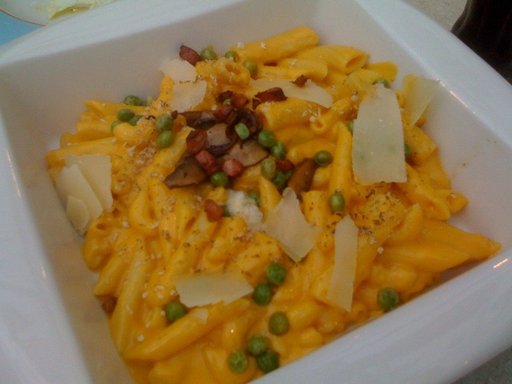
Label: macaroni_and_cheese